Renault 5

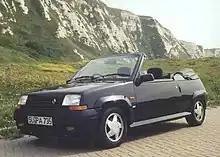
GT Turbo EBS convertible

The second-generation R5 also included a panel van version known as the Renault Express. It was commercialized in some European countries, such as the Renault Extra (the UK and Ireland) or Renault Rapid (mainly German speaking countries). This car was intended to replace the R4 F6 panel van, which had ceased production in 1986.